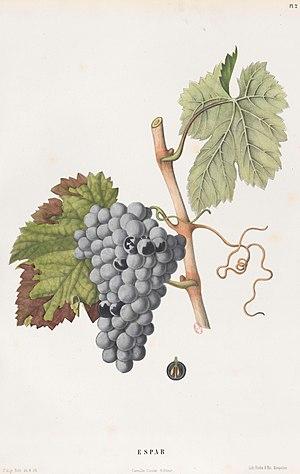
Lithographie du cépage Espar (ou Mourvèdre)
Le mourvèdre N est un cépage de cuve noir d'origine espagnole. Appelé monastrell en espagnol, il est le deuxième cépage noir de ce pays et reste, avec 9 200 hectares en France, un cépage important de la Provence et du Languedoc.